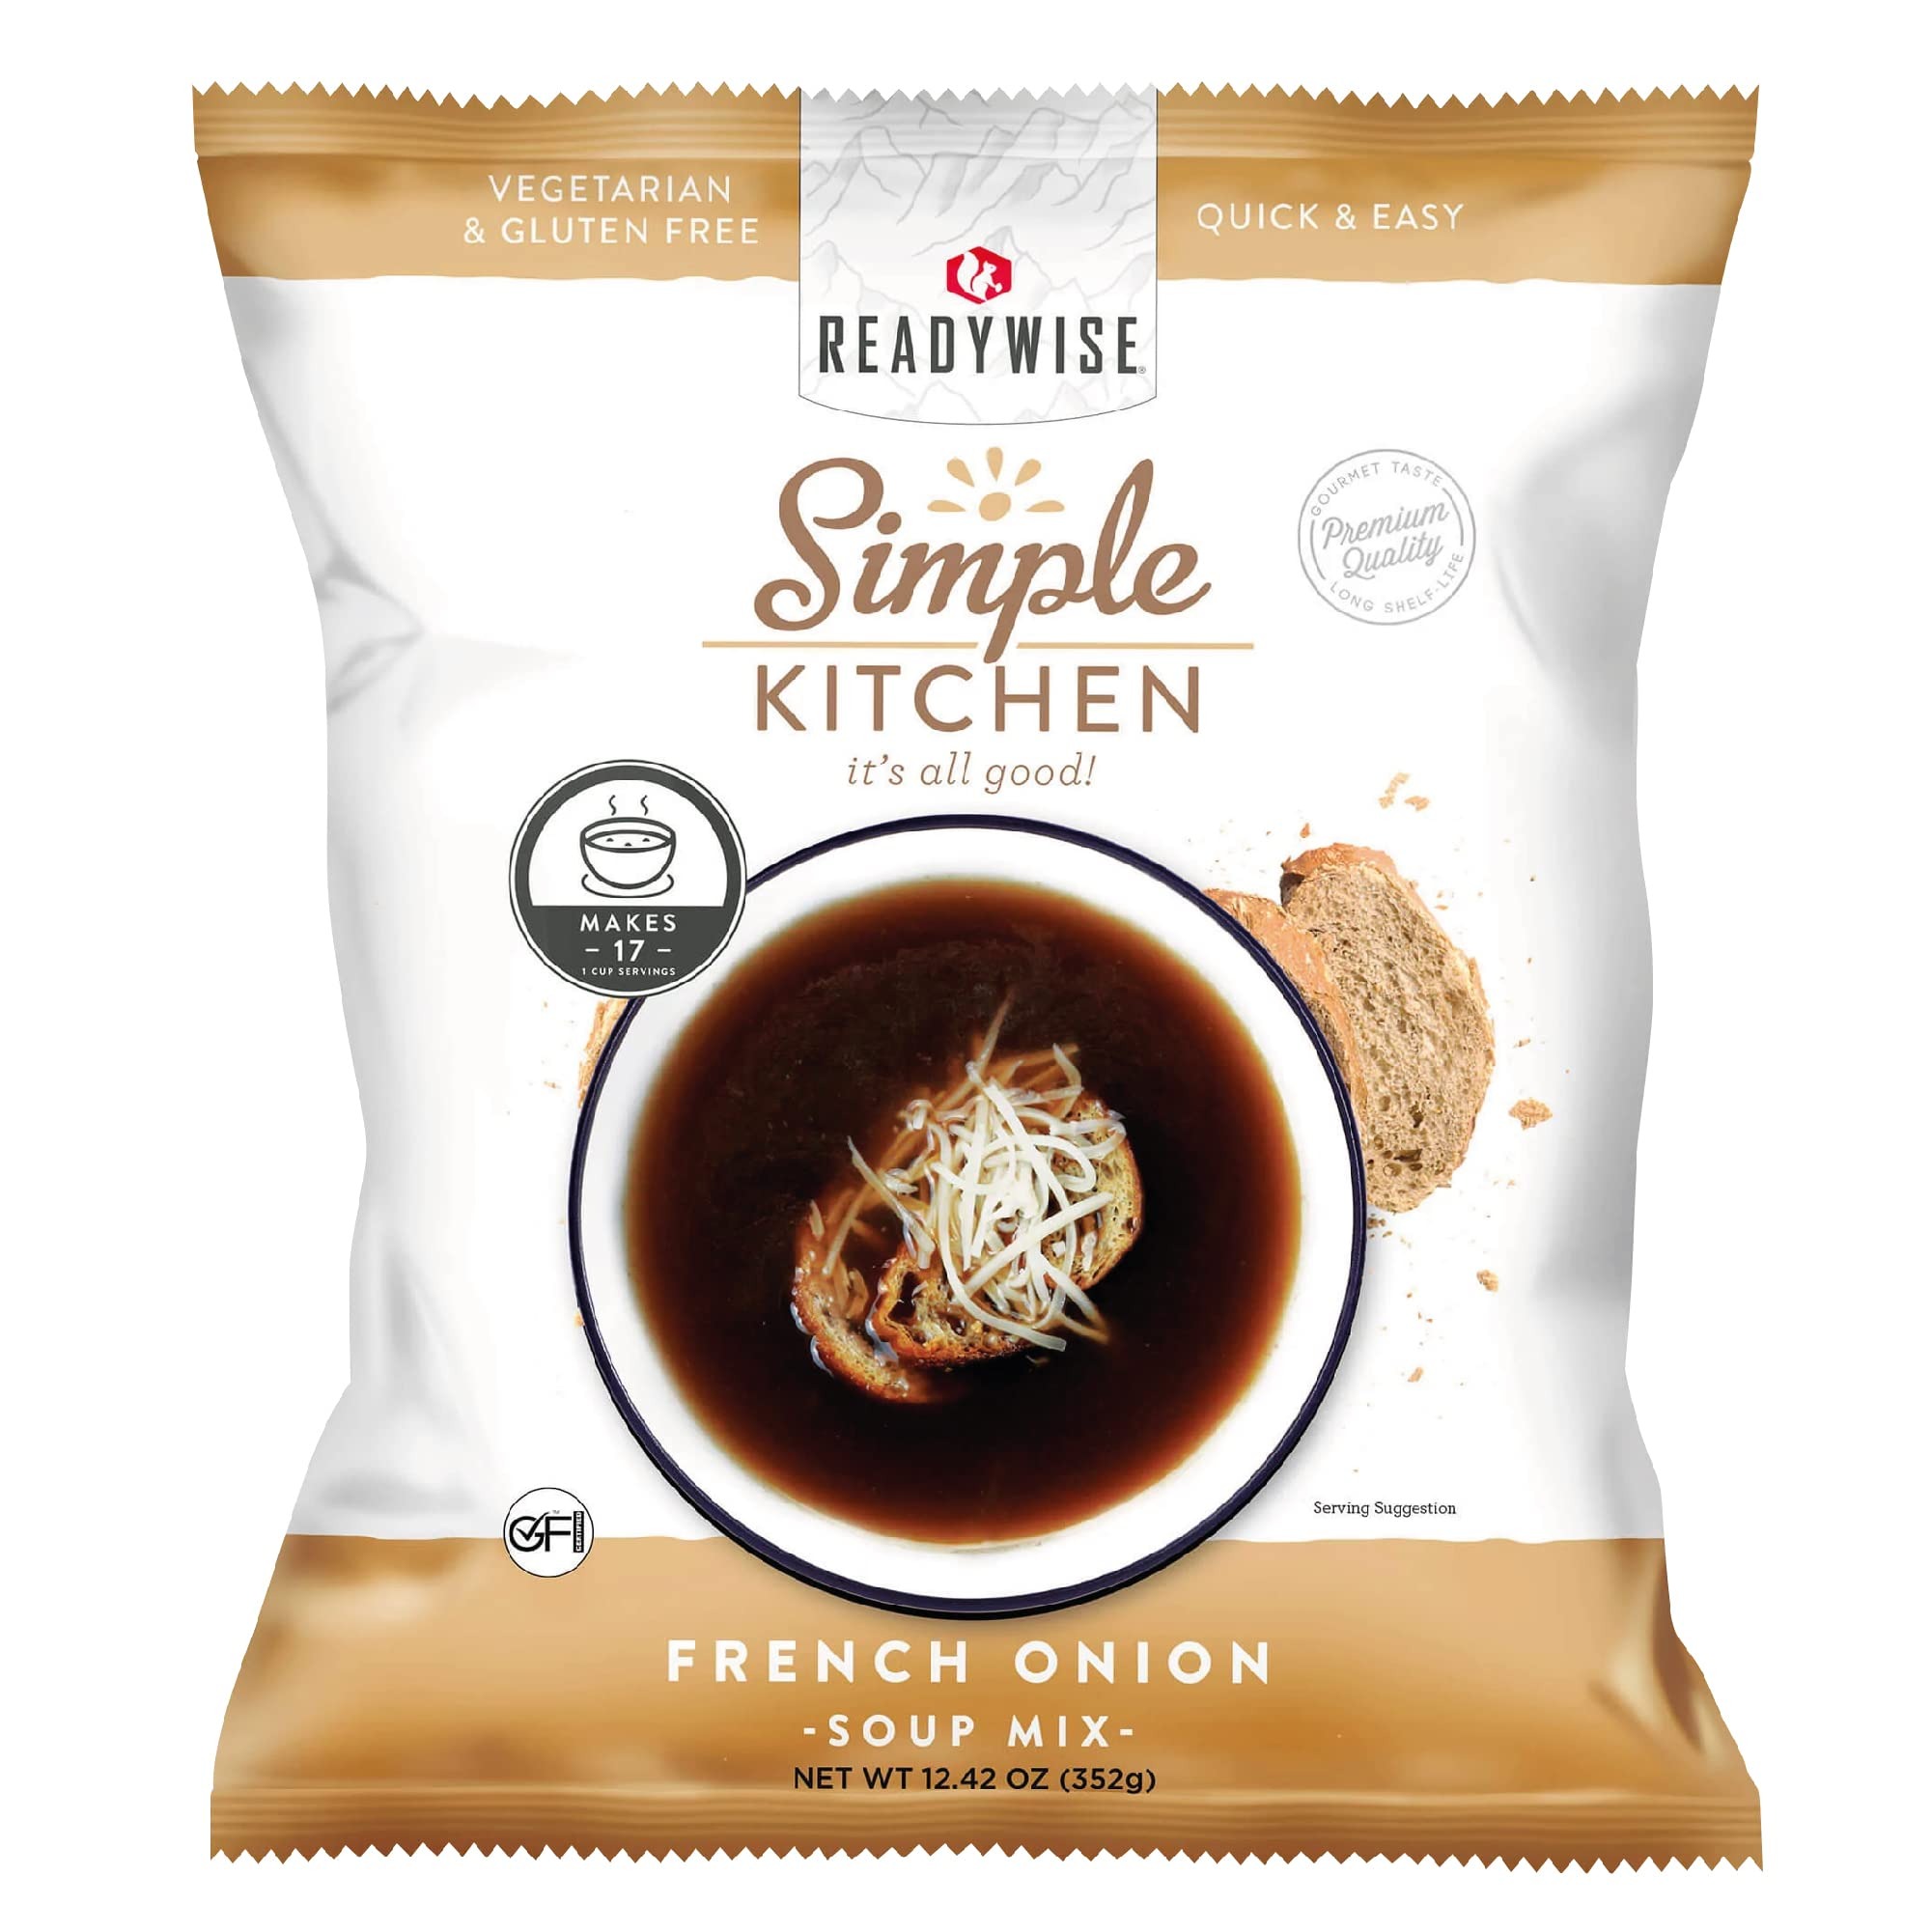
Item Name: READYWISE - Simple Kitchen, French Onion Soup, 17 Servings, MRE, Gluten Free, & Vegetarian, Food, Soup Mix, for Events, Hiking, Emergency Food Supply, Camping Essentials, or Daily Use, 1 Pack
Bullet Point 1: GOURMET DELIGHT: Indulge in the exquisite taste of restaurant-quality French Onion Soup Mix by Simple Kitchen. Crafted to perfection, it serves as the ideal starter or main dish for large events, parties, and catering. With 17 servings per pouch, it's a culinary delight for diverse occasions, providing a gourmet touch effortlessly.
Bullet Point 2: VERSATILITY UNLEASHED: Simple Kitchen's French Onion Soup Mix goes beyond the ordinary. Not just a soup mix, it opens the door to endless culinary possibilities. Whether you're cooking up a storm or adding depth to casseroles, this versatile mix transforms your dishes into gourmet masterpieces. Elevate your creations with rich sauces and unparalleled flavor, ensuring every meal is a culinary adventure.
Bullet Point 3: CHEF-QUALITY IN EVERY POUCH: From the comforting warmth of chicken gumbo to the coastal flavors of clam chowder and the creamy goodness of broccoli cheese soup, Simple Kitchen's soups guarantee an exceptional dining experience. Made with the highest-quality ingredients, these soups capture the essence of chef-quality excellence, bringing the finest tastes to your table with every serving.
Bullet Point 4: EFFORTLESS PREPARATION: Simplicity meets culinary excellence with Simple Kitchen's French Onion Soup Mix. Just add water, and you're ready to enjoy a delicious soup anytime, anywhere. Each pouch is designed for longevity, with a shelf life of up to 15 years. Be prepared for any culinary endeavor, knowing your Simple Kitchen soup will be ready when it's time to cook.
Bullet Point 5: READY ANYWHERE, ANYTIME: Simple Kitchen is your reliable companion for all things food-related. Providing simple and affordable freeze-dried and dehydrated food, it's your go-to solution for camping, hiking, emergency food supply, or daily use. With the French Onion Soup Soup Mix, you're equipped to add a gourmet touch to your culinary adventures, wherever they may take you.
Bullet Point 6: GENEROUS SERVINGS: Each pouch of French Onion Soup Mix contains a generous 17 servings, making it perfect for large events, commercial use in catering, lodging, and restaurants. Ensure your guests are treated to a rich and flavorful experience with the convenience of Simple Kitchen's soup mix.
Bullet Point 7: LONG-TERM CULINARY EXCELLENCE: Shelf-stable for up to 15 years, Simple Kitchen's French Onion Soup Mix is not just a culinary delight for today but a long-term investment in taste. Ideal for long-term food storage, it ensures you have a premium soup mix on hand whenever the craving for gourmet goodness strikes.
Product Description: Few meals are as versatile and simply delicious as soup. Simple Kitchen dried soup pouches give you dehydrated soup made with quality ingredients with an extended shelf life. Our delicious varieties like cream of mushroom, minestrone, potato chowder, and more will become go-to pantry staples when it’s time to entertain, add a signature soup to your menu, or provide gourmet catering. They’re easy to use and just require water to cook to perfection.<BR><BR>Available in a wide variety of flavors, each pouch contains between 16–18 servings of dried soup. Unopened, each pouch will last up to 15 years and is the perfect food-storage addition for everyday cooking or to have when the unexpected happens.<BR><BR>At ReadyWise Food, we lead the food industry when it comes to great freeze-dried meals and dehydrated food for any situation. This is why we created our unique line of everyday kitchen essentials. Made from a combination of freeze-dried and dehydrated ingredients, each Simple Kitchen soup tastes great and lasts for years. From creamy soups to indulgent desserts, Simple Kitchen is the perfect way to eat or snack for your busy on-the-go life.<BR><BR>ReadyWise meals and snacks are easy, nutritious, and ready to go when you need them. Check out our entire selection of emergency, adventure, and everyday freeze-dried and dehydrated meals.
Value: 1.0
Unit: Ounce

Price: 14.99